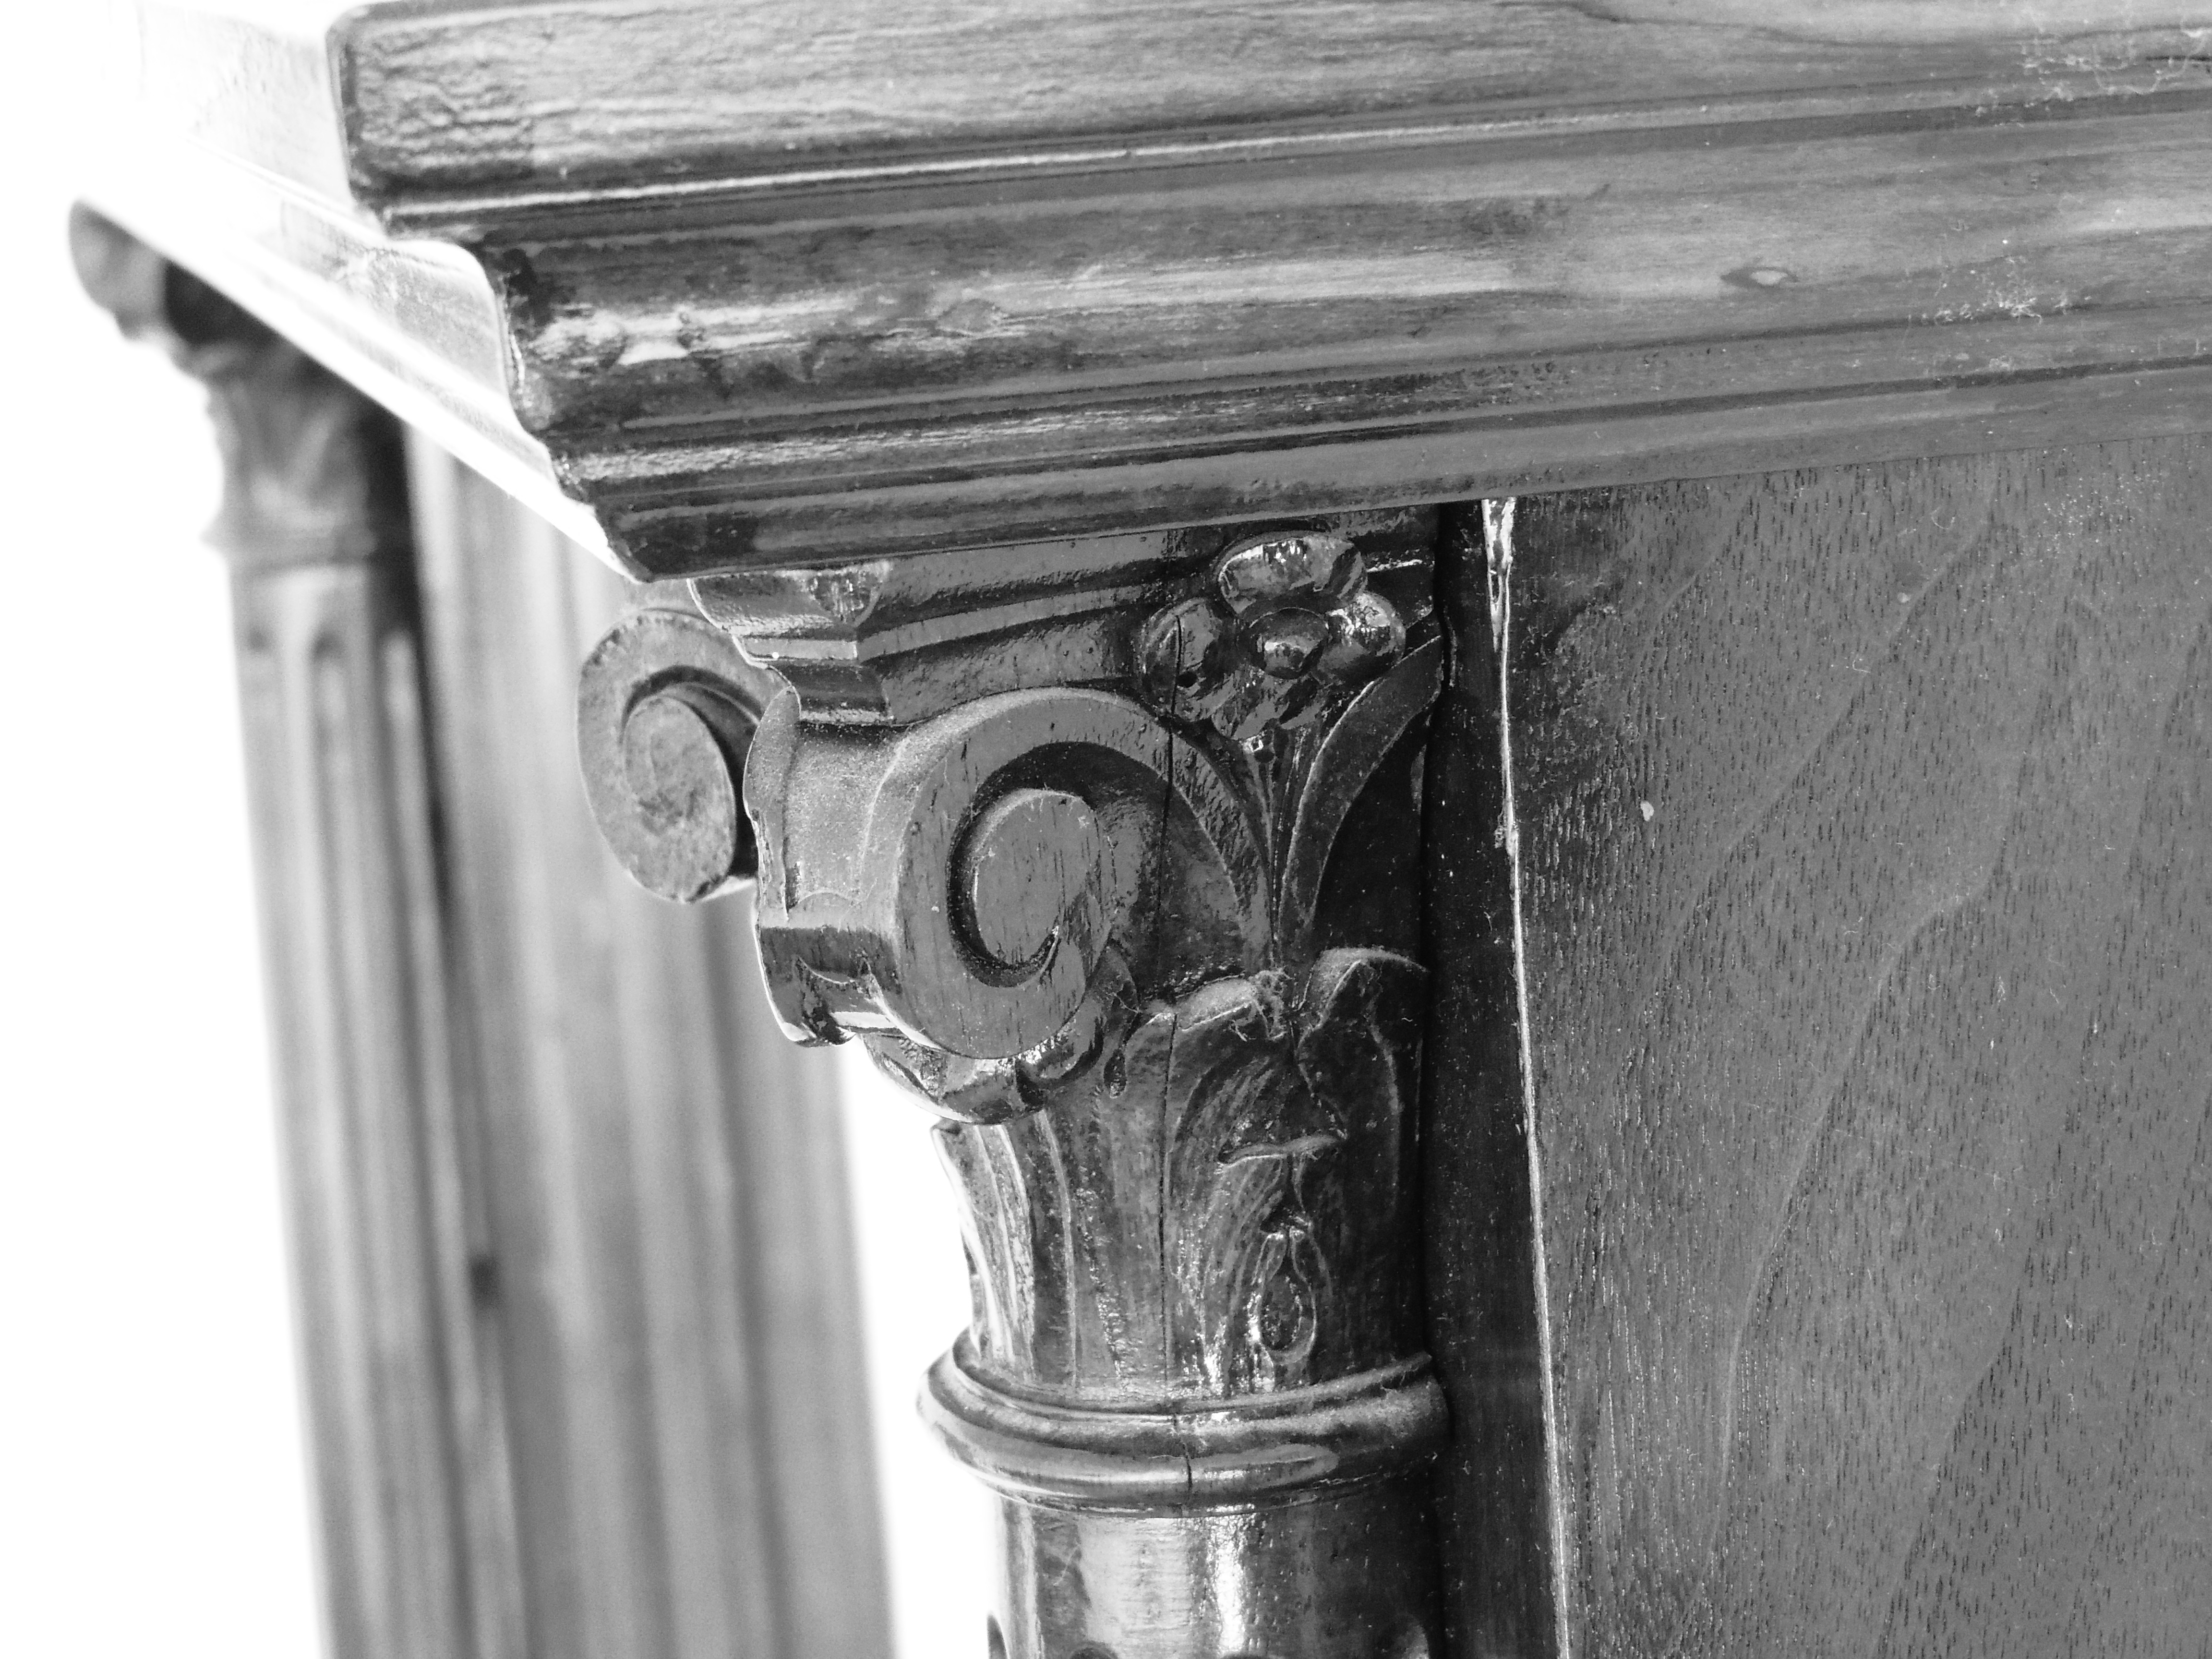
table, black and white, structure, wood, old, column, furniture, monochrome, grace, mirror, beauty, ornamentation, monochrome photography, man made object